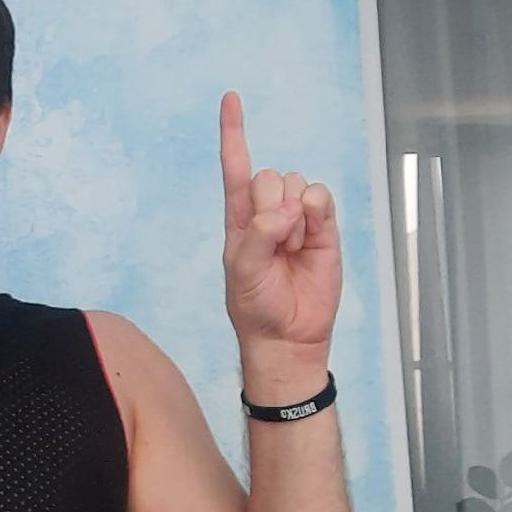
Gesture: one